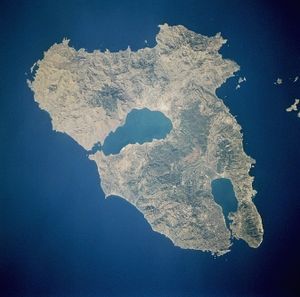
Øer i Middelhavet / Efter areal og befolkning
Dette er en liste over øer i Middelhavet, et indhav mellem Europa og Afrika, med Vestasien i øst og Atlanterhavet i vest.